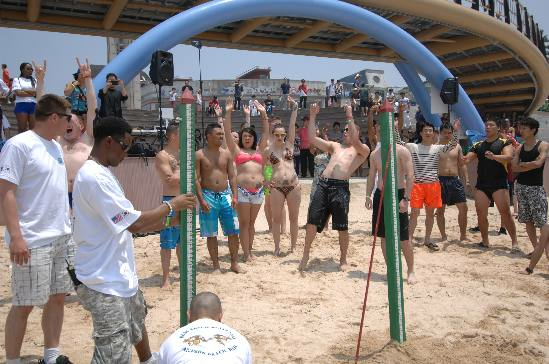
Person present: Yes